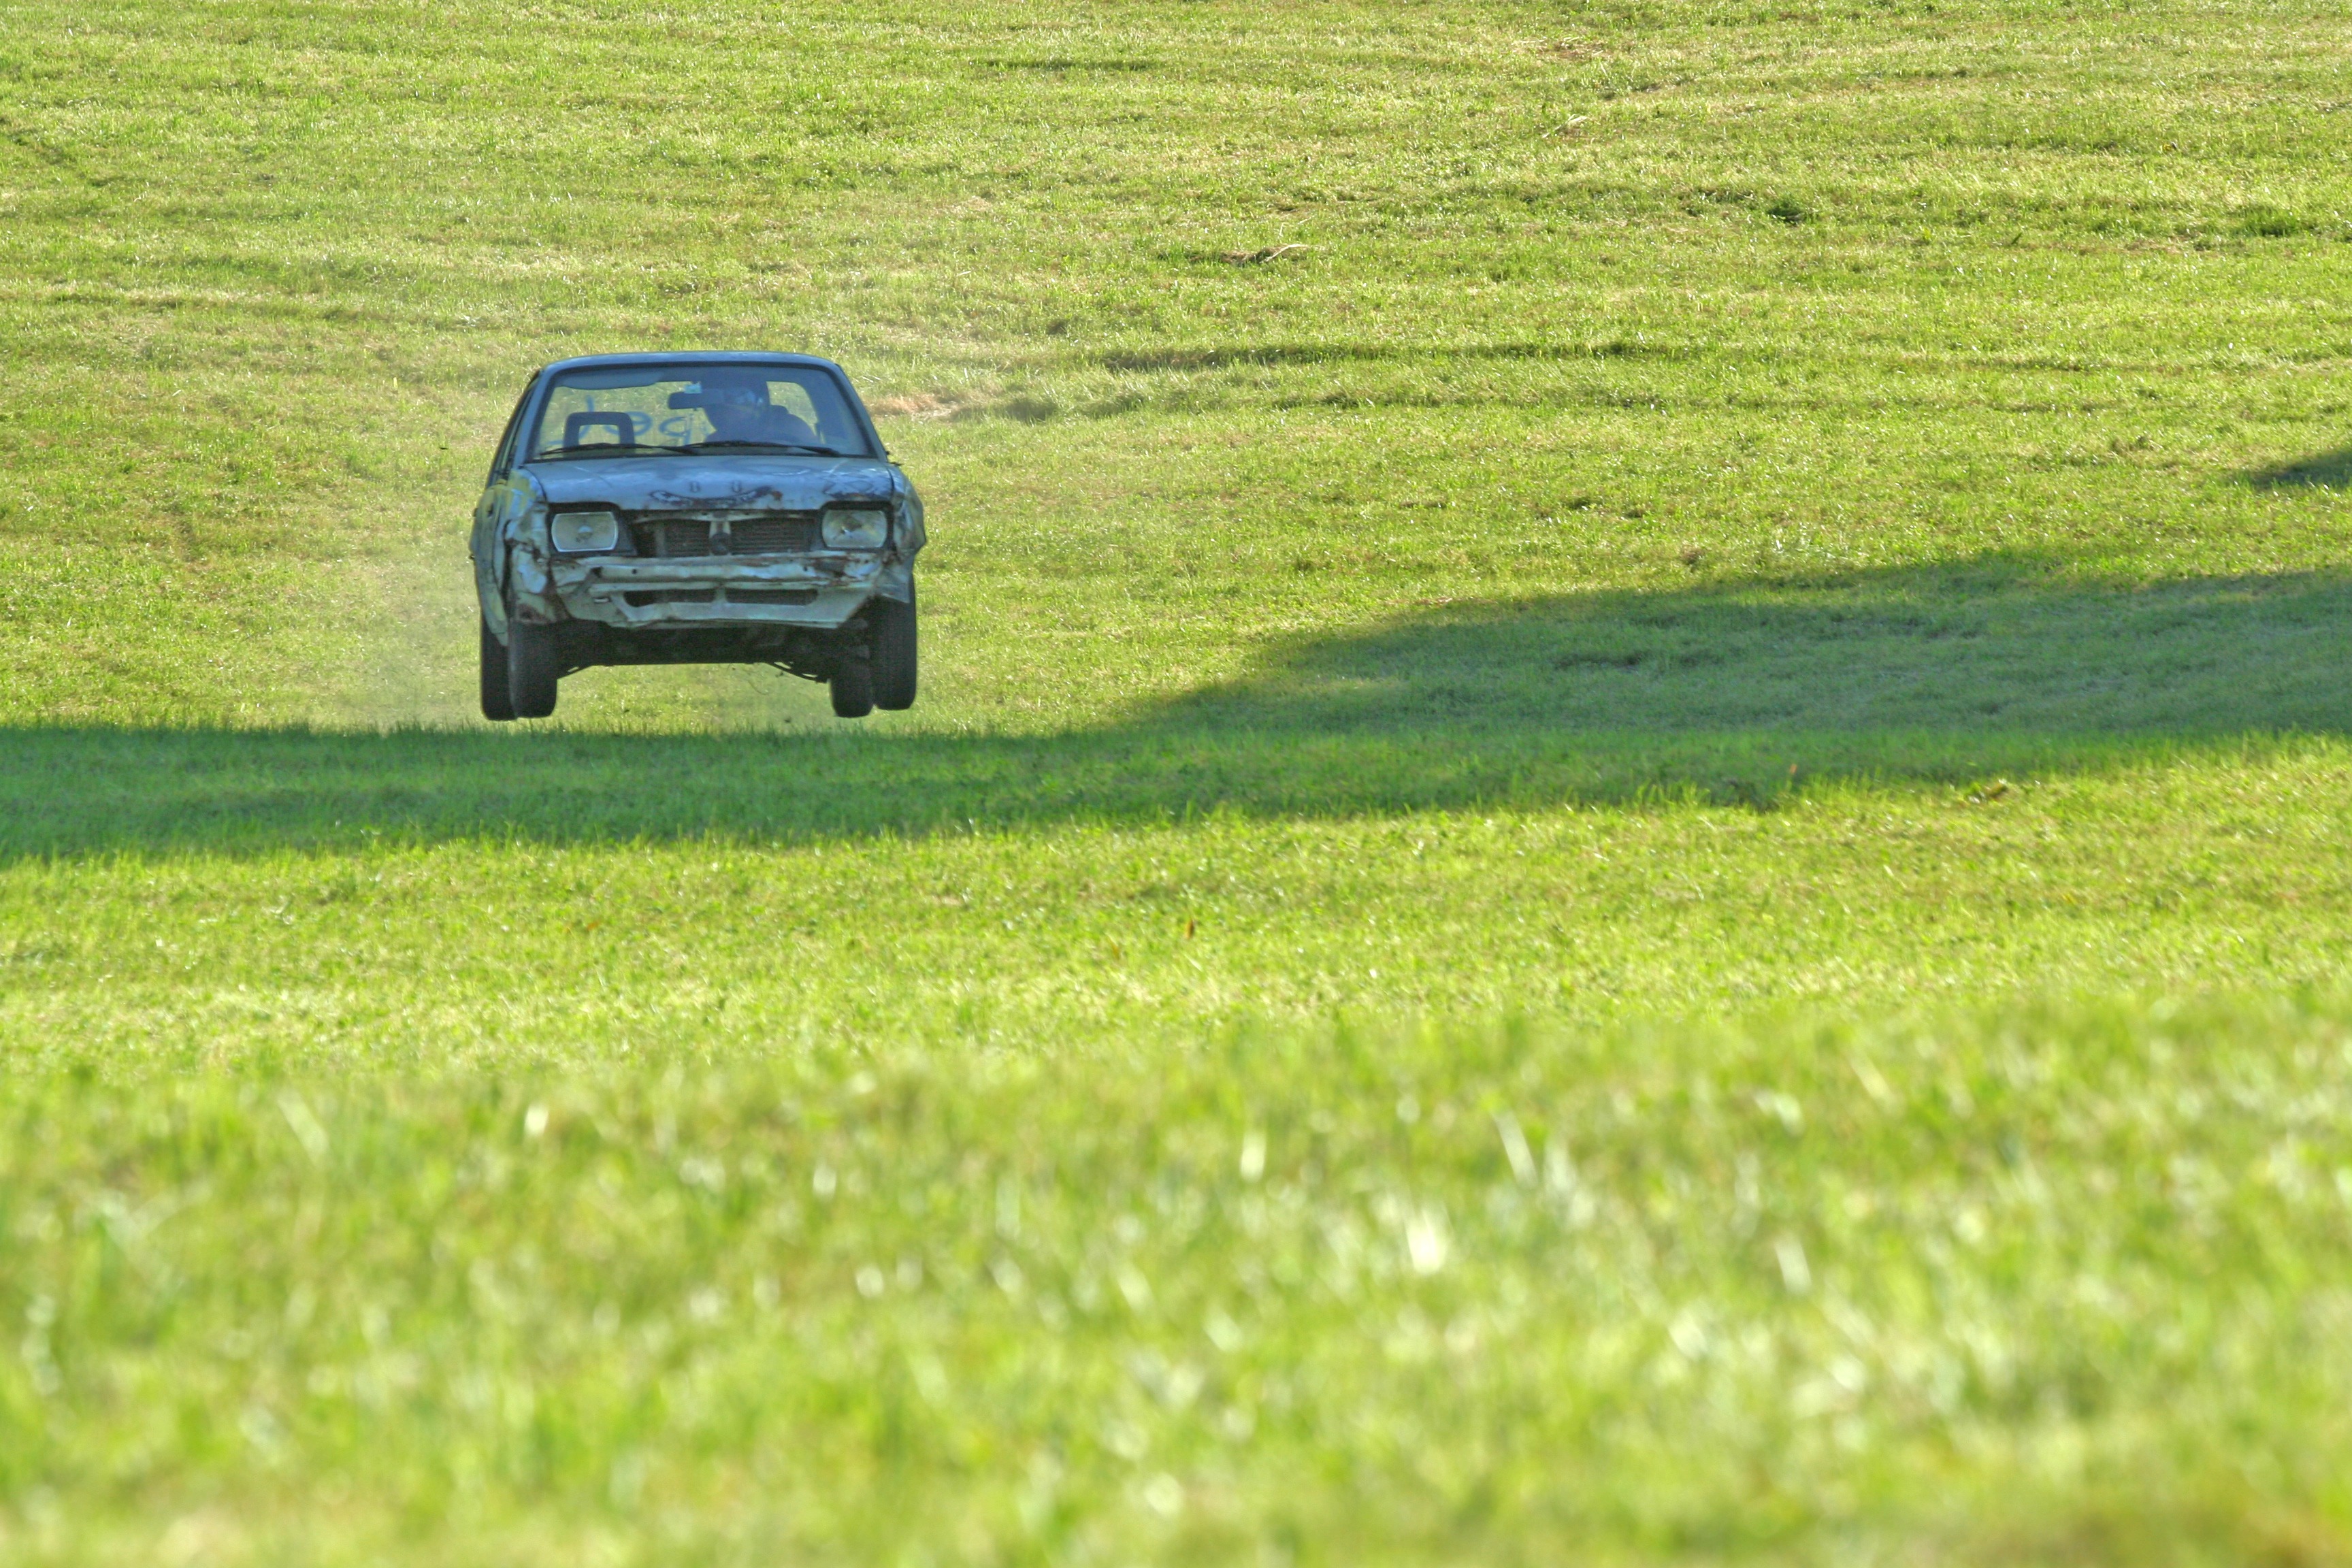
grass, field, lawn, meadow, prairie, vehicle, pasture, soil, auto, exercise, agriculture, plain, race, grassland, racing, pkw, opel, rural area, off road, passengers cars, all terrain vehicle, grass family